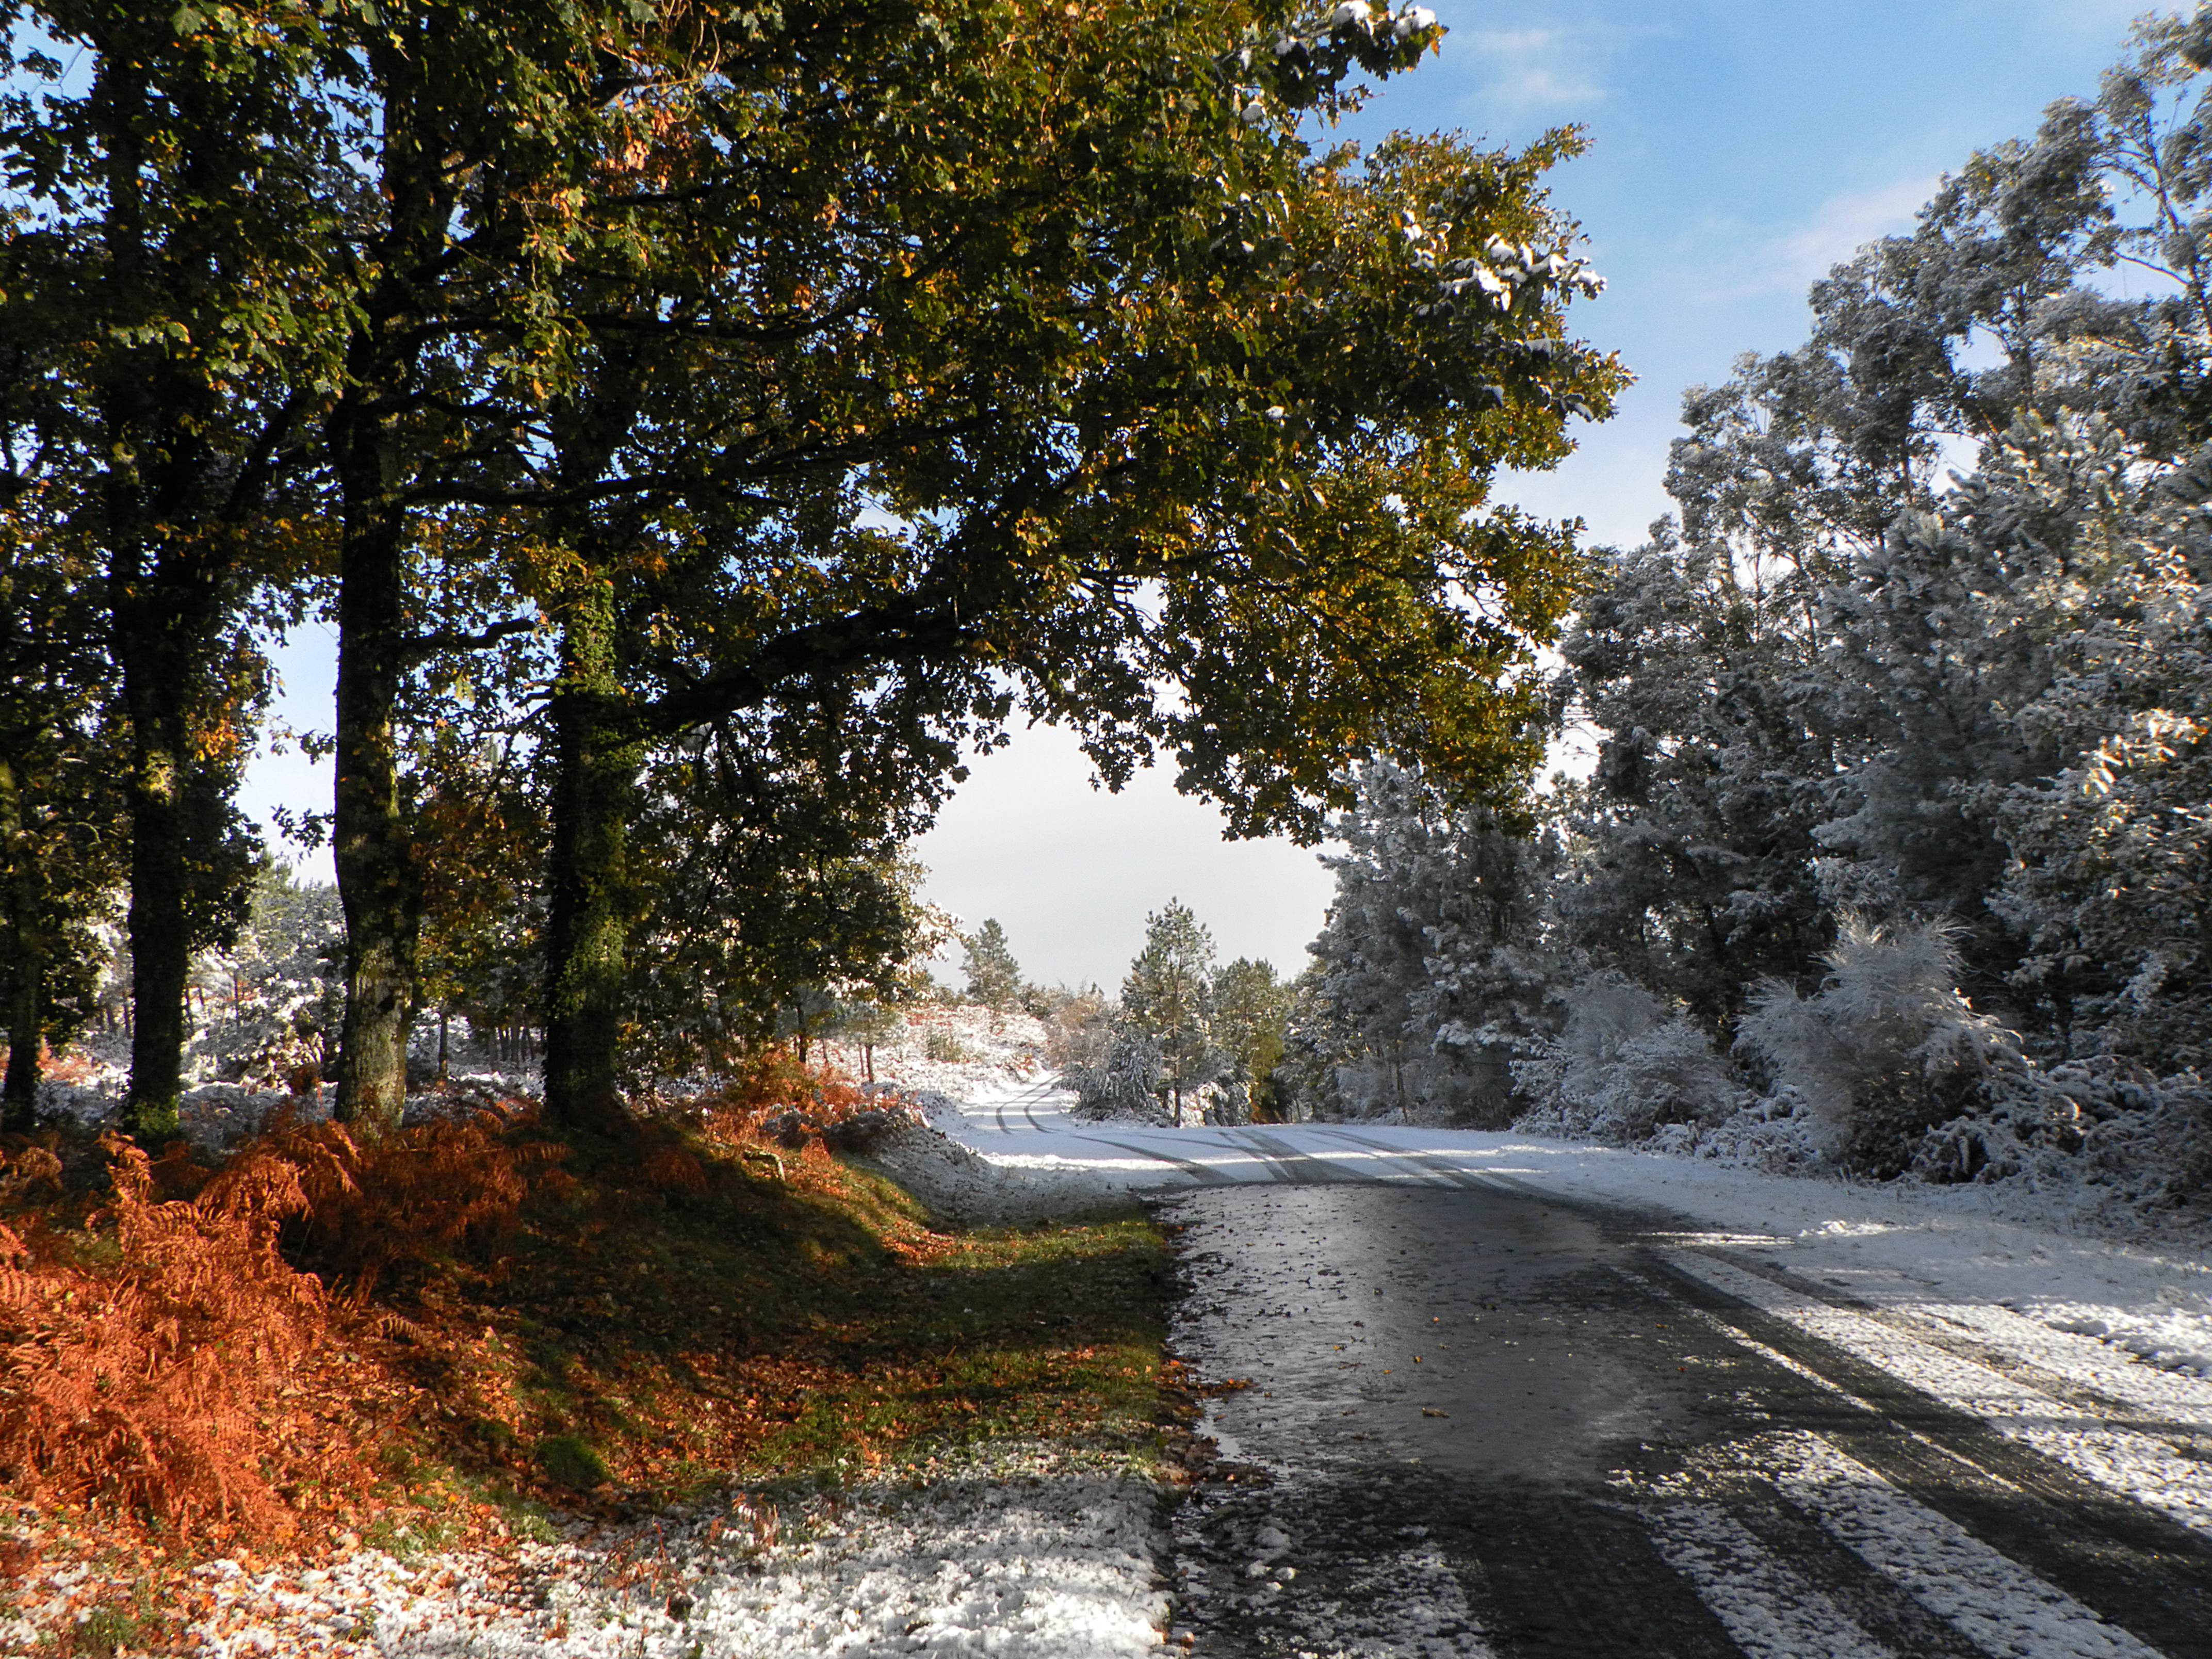
landscape, tree, nature, forest, wilderness, snow, winter, plant, road, trail, sunlight, morning, leaf, river, stream, autumn, park, season, spain, espaa, galicia, pontevedra, woodland, ggl1, cotobade, rural area, woody plant